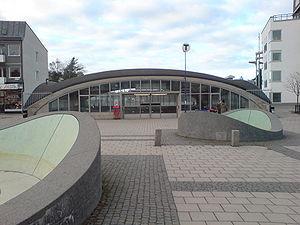
Morse est un film d'horreur suédois réalisé par Tomas Alfredson et sorti en 2008.